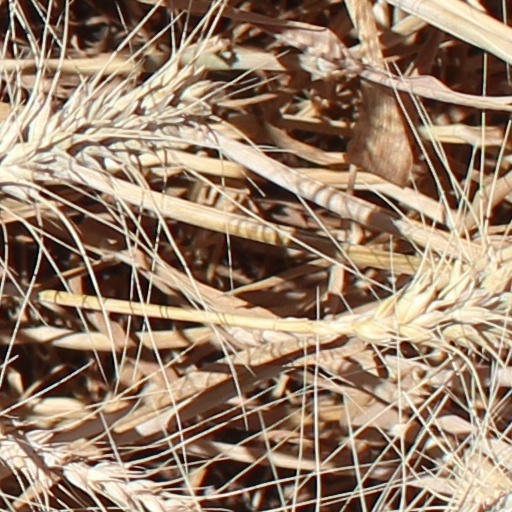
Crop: wheat